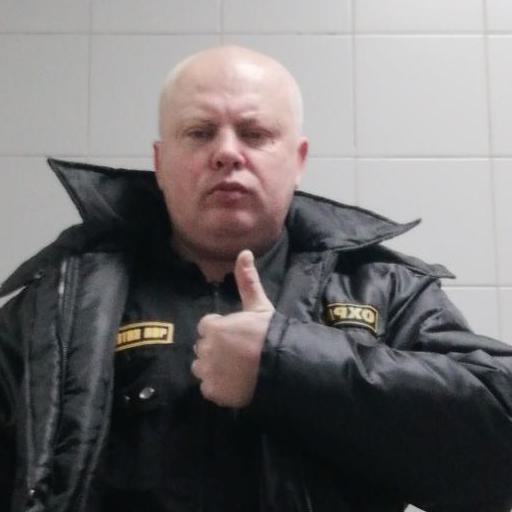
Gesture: like